Verdict (2005 film)

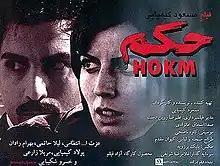
Theatrical poster

" The Command" lit. is a 2005 Iranian film directed by Masoud Kimiai. It stars Poulad Kimiayi, Ezzatollah Entezami, Khosro Shakibai, Leila Hatami, Bahram Radan. It is the 25th film by Kimiai. The film tells the story of gangster relations in Iran and a love story between two former lovers.